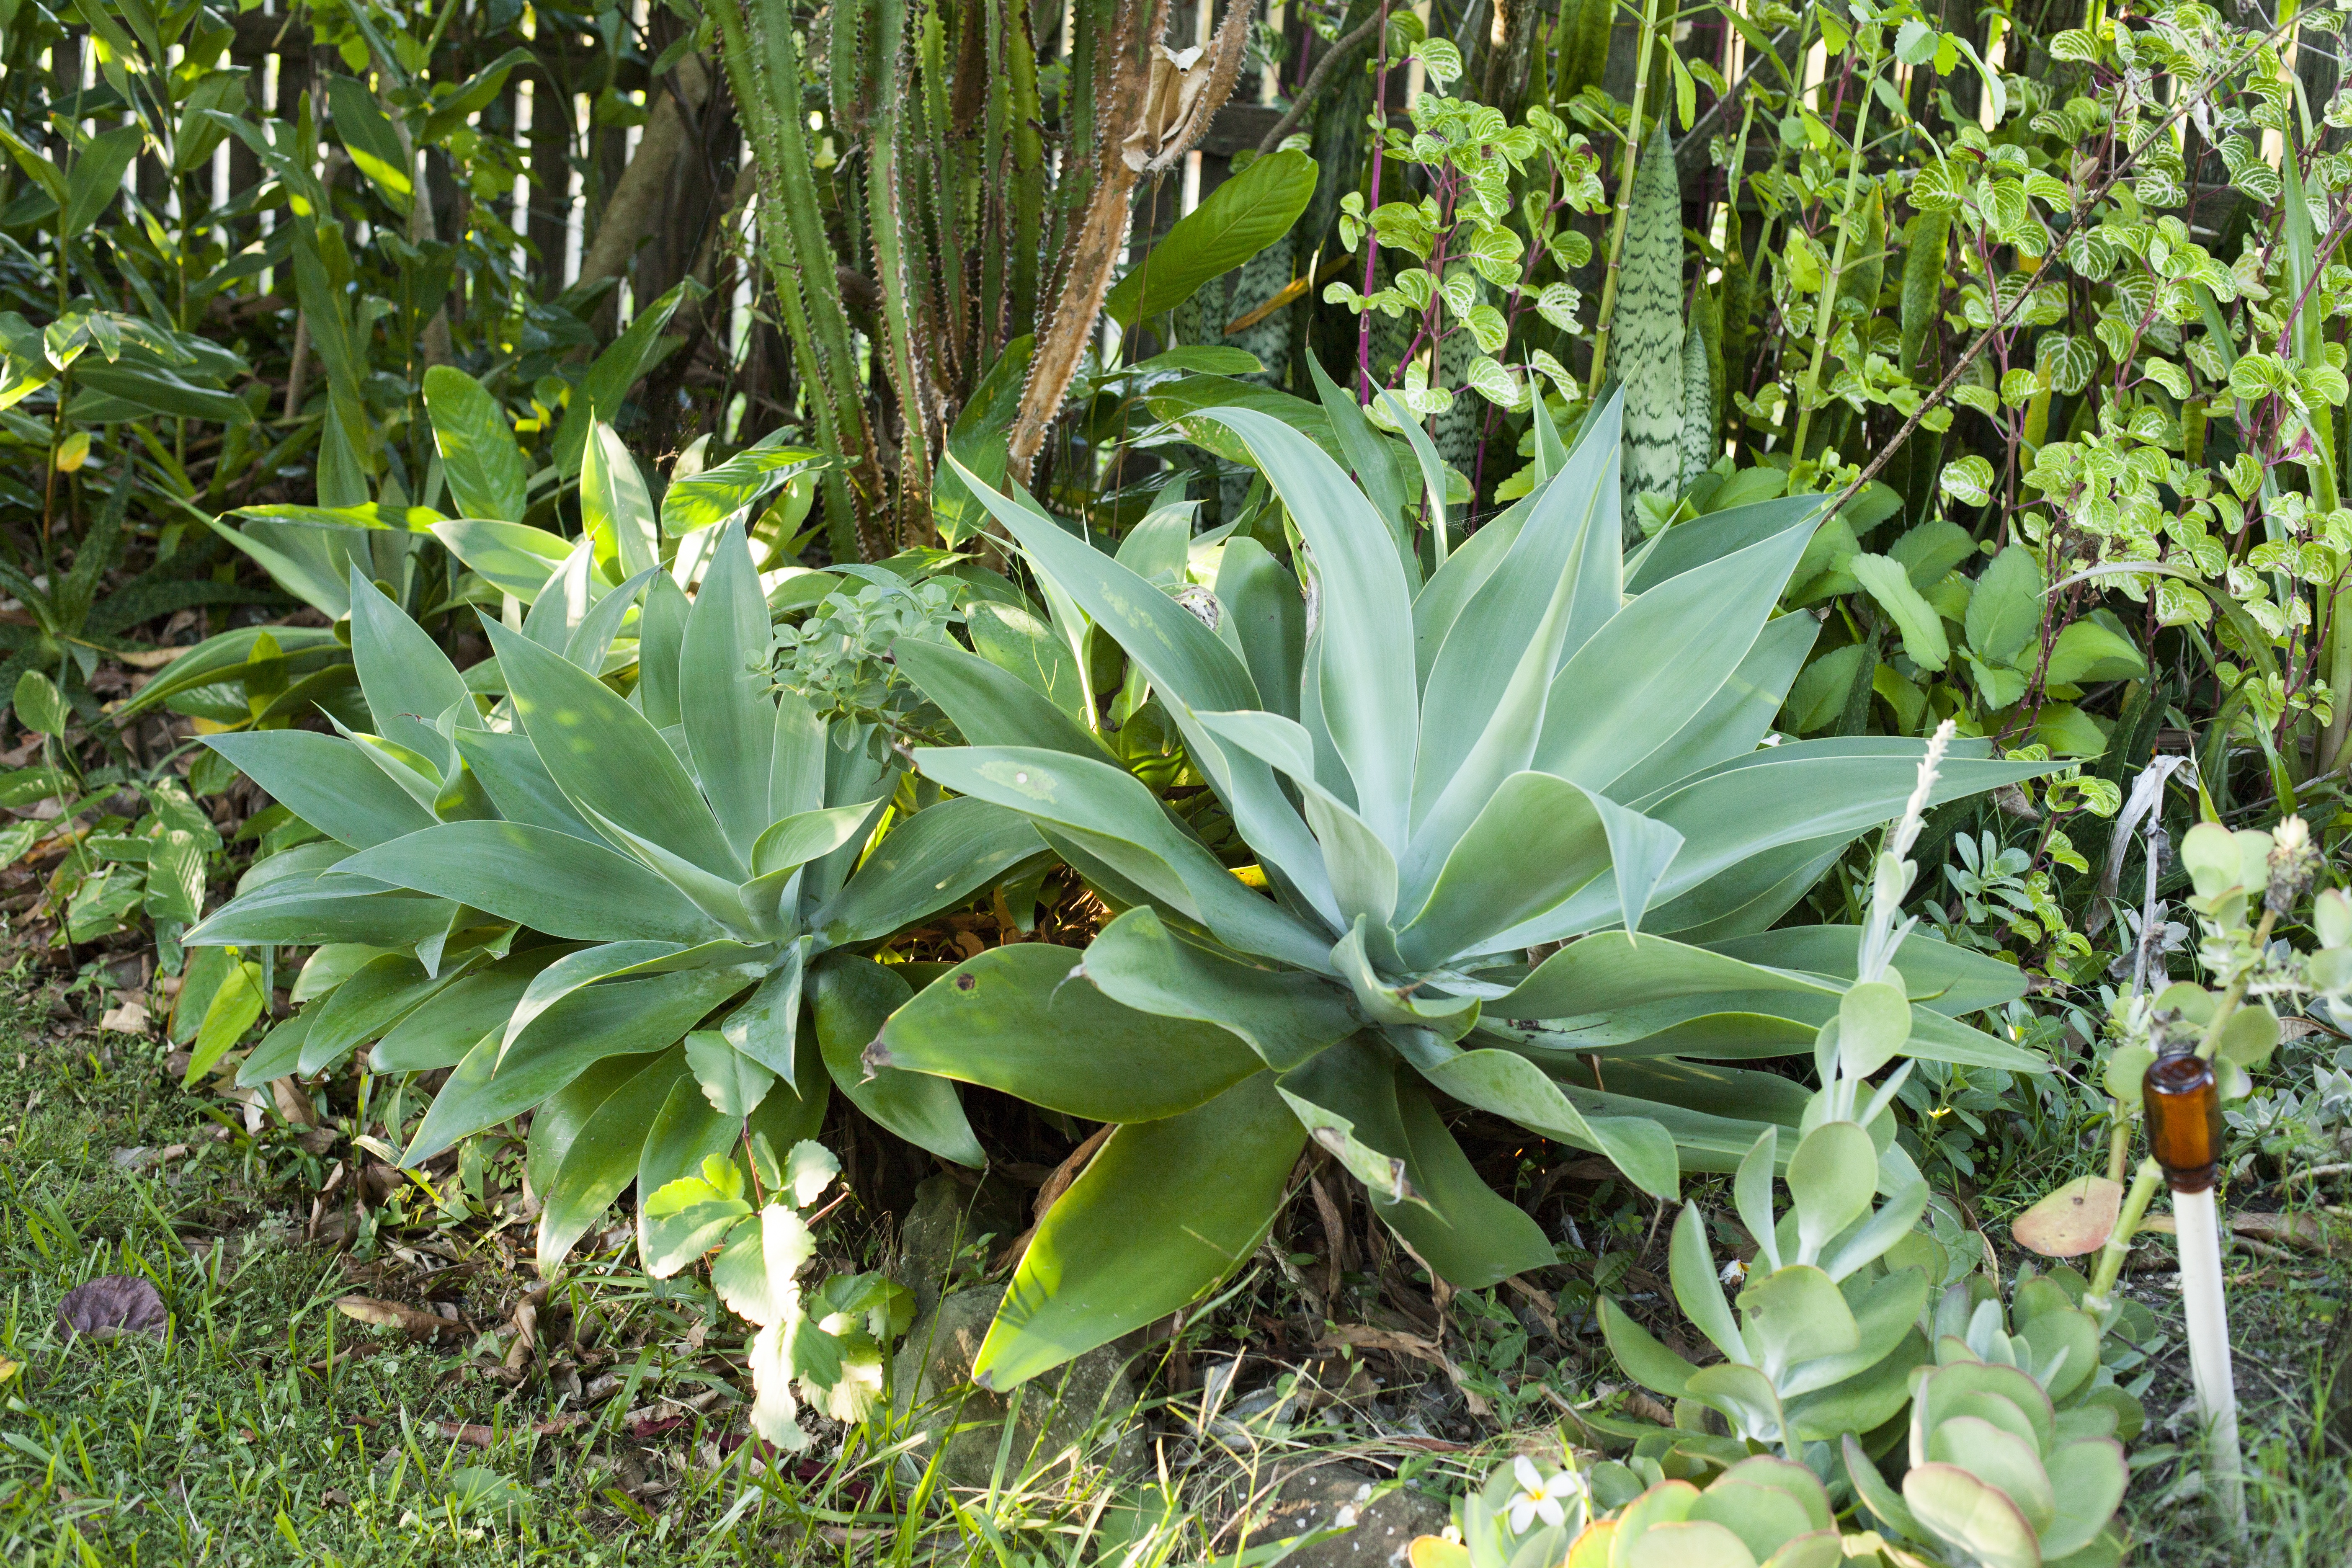
landscape, nature, plant, leaf, flower, tropical, botany, succulent, garden, flora, outdoors, agave, flowering plant, land plant